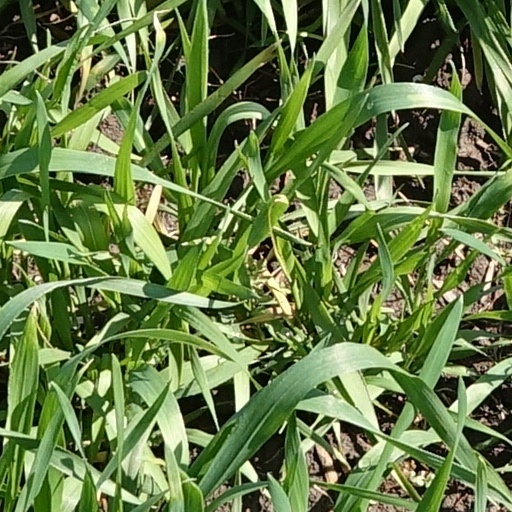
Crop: wheat